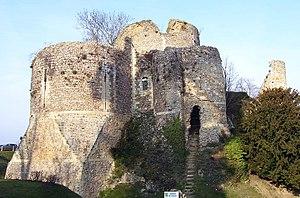
Donjon de Conches-en-Ouche, département Eure (27), Normandie. Fondation 1035 par Roger Ier de Tosny, 1591 démantèlement par les Ligueurs (Guerres de Religion).
Le château de Conches-en-Ouche est un château médiéval situé dans la commune éponyme dans le département de l'Eure en Normandie, démantelé au XVIᵉ siècle.
Le pays d'Ouche est un pays normand qui comprend le nord-est du département de l'Orne et le sud-ouest de celui de l'Eure. Centrée sur la vallée de la Risle en amont de Beaumont-le-Roger, cette région naturelle est délimitée par la Charentonne au nord et par l'Iton à l'est. Elle confine au pays d'Auge, à la campagne de Falaise et à la campagne d'Alençon à l'ouest, au Perche et au Thymerais au sud, à la campagne de Saint-André à l'est, au Lieuvin et à la campagne du Neubourg au nord. La ville la plus peuplée du pays d'Ouche est L'Aigle.
Cet article recense de manière non exhaustive les châteaux, maisons fortes, manoirs, mottes castrales, situés dans le département français de l'Eure, en France.